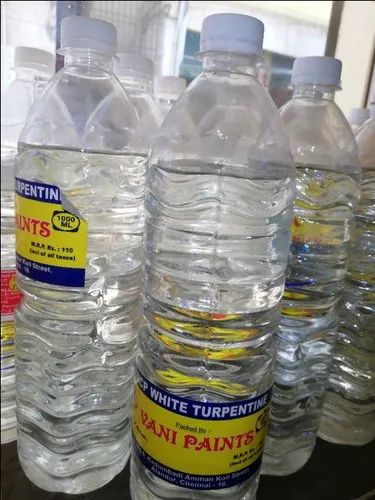
Label: plastic